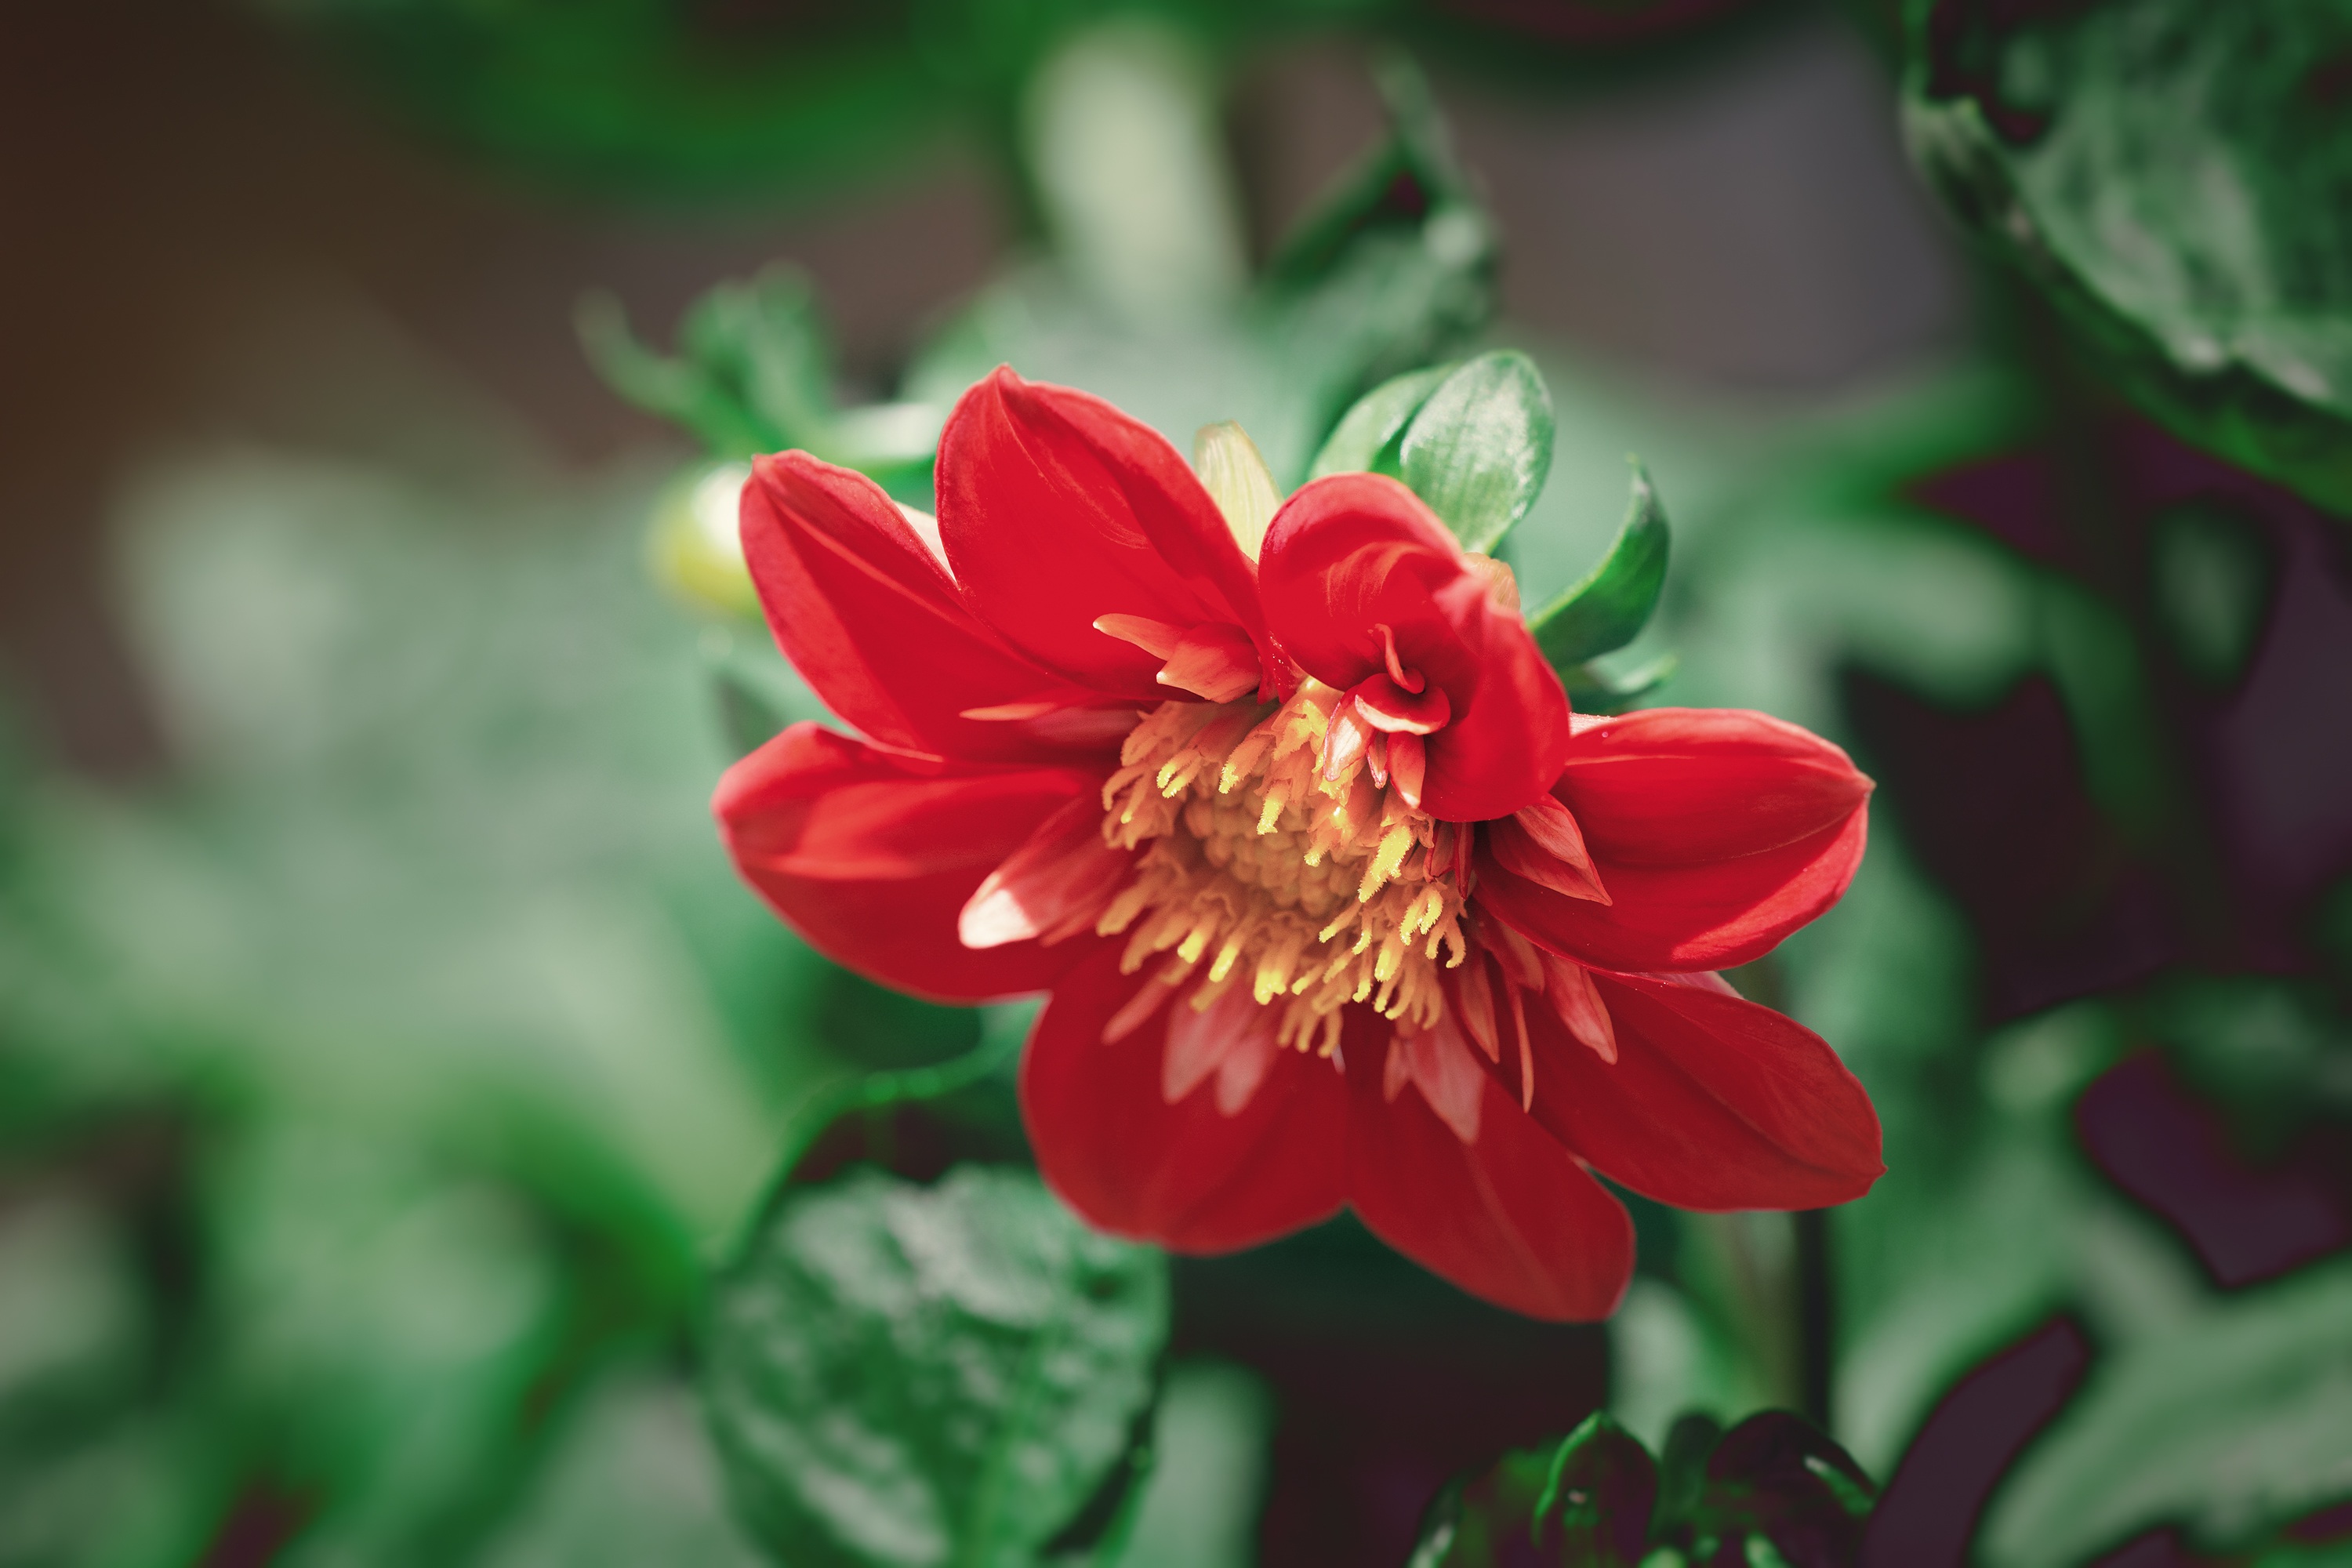
nature, blossom, plant, flower, petal, bloom, summer, orange, green, red, botany, garden, close, flora, close up, dahlia, asteraceae, flower garden, zinnia, composites, macro photography, ornamental plant, orange flower, in the garden, flowering plant, floral photography, daisy family, orange blossom, plant stem, land plant